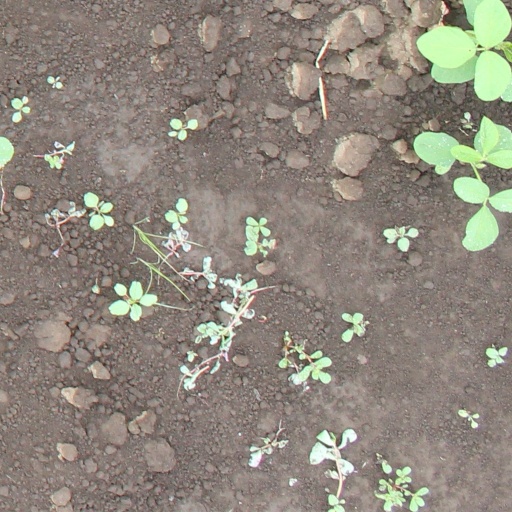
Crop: soybean